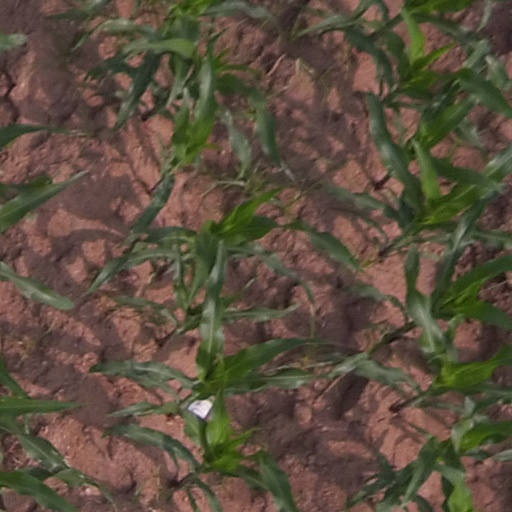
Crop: maize; corn